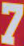
Number: 7